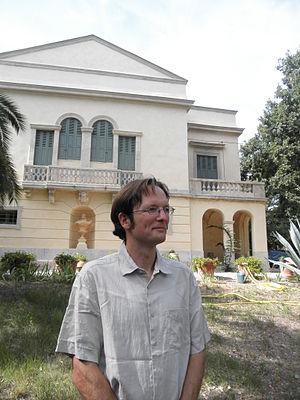
Le Disciple est un roman de Paul Bourget paru en 1889, écrit entre septembre 1888 et mai 1889. Roman d'analyse et d'éducation pour les générations nouvelles de l'époque, le chef-d'œuvre de Paul Bourget est aussi un roman à thèse puisque l'écrivain y dénonce la responsabilité du maître à penser et accuse la science moderne de s'être substituée à la religion sans fournir de morale.
Le Plantier de Costebelle est une maison d’architecture néo-palladienne construite à partir de 1857 par la baronne Hortense Pauline Husson de Prailly. Située dans la commune de Hyères-les-Palmiers, dans le département du Var, sur le versant est du mont des Oiseaux et des collines de Costebelle, la propriété surplombe la rade d'Hyères, la presqu'île de Giens et les îles de Porquerolles et de Port-Cros. Lieu de villégiature dans la deuxième moitié du XIXᵉ siècle pour d’éminents ecclésiastiques, la « Villa des Palmiers » accueille également l’écrivain légitimiste Armand de Pontmartin. Mais la plus illustre visite à ce jour reste le passage à la Villa des Palmiers, de la reine Victoria accompagnée de la princesse Henri de Battenberg, en 1892.